Fingerprint Cards

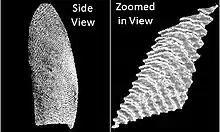
3D fingerprint

FPC manufacture different sensors which uses different technology for fingerprint recognition. These theologies include;